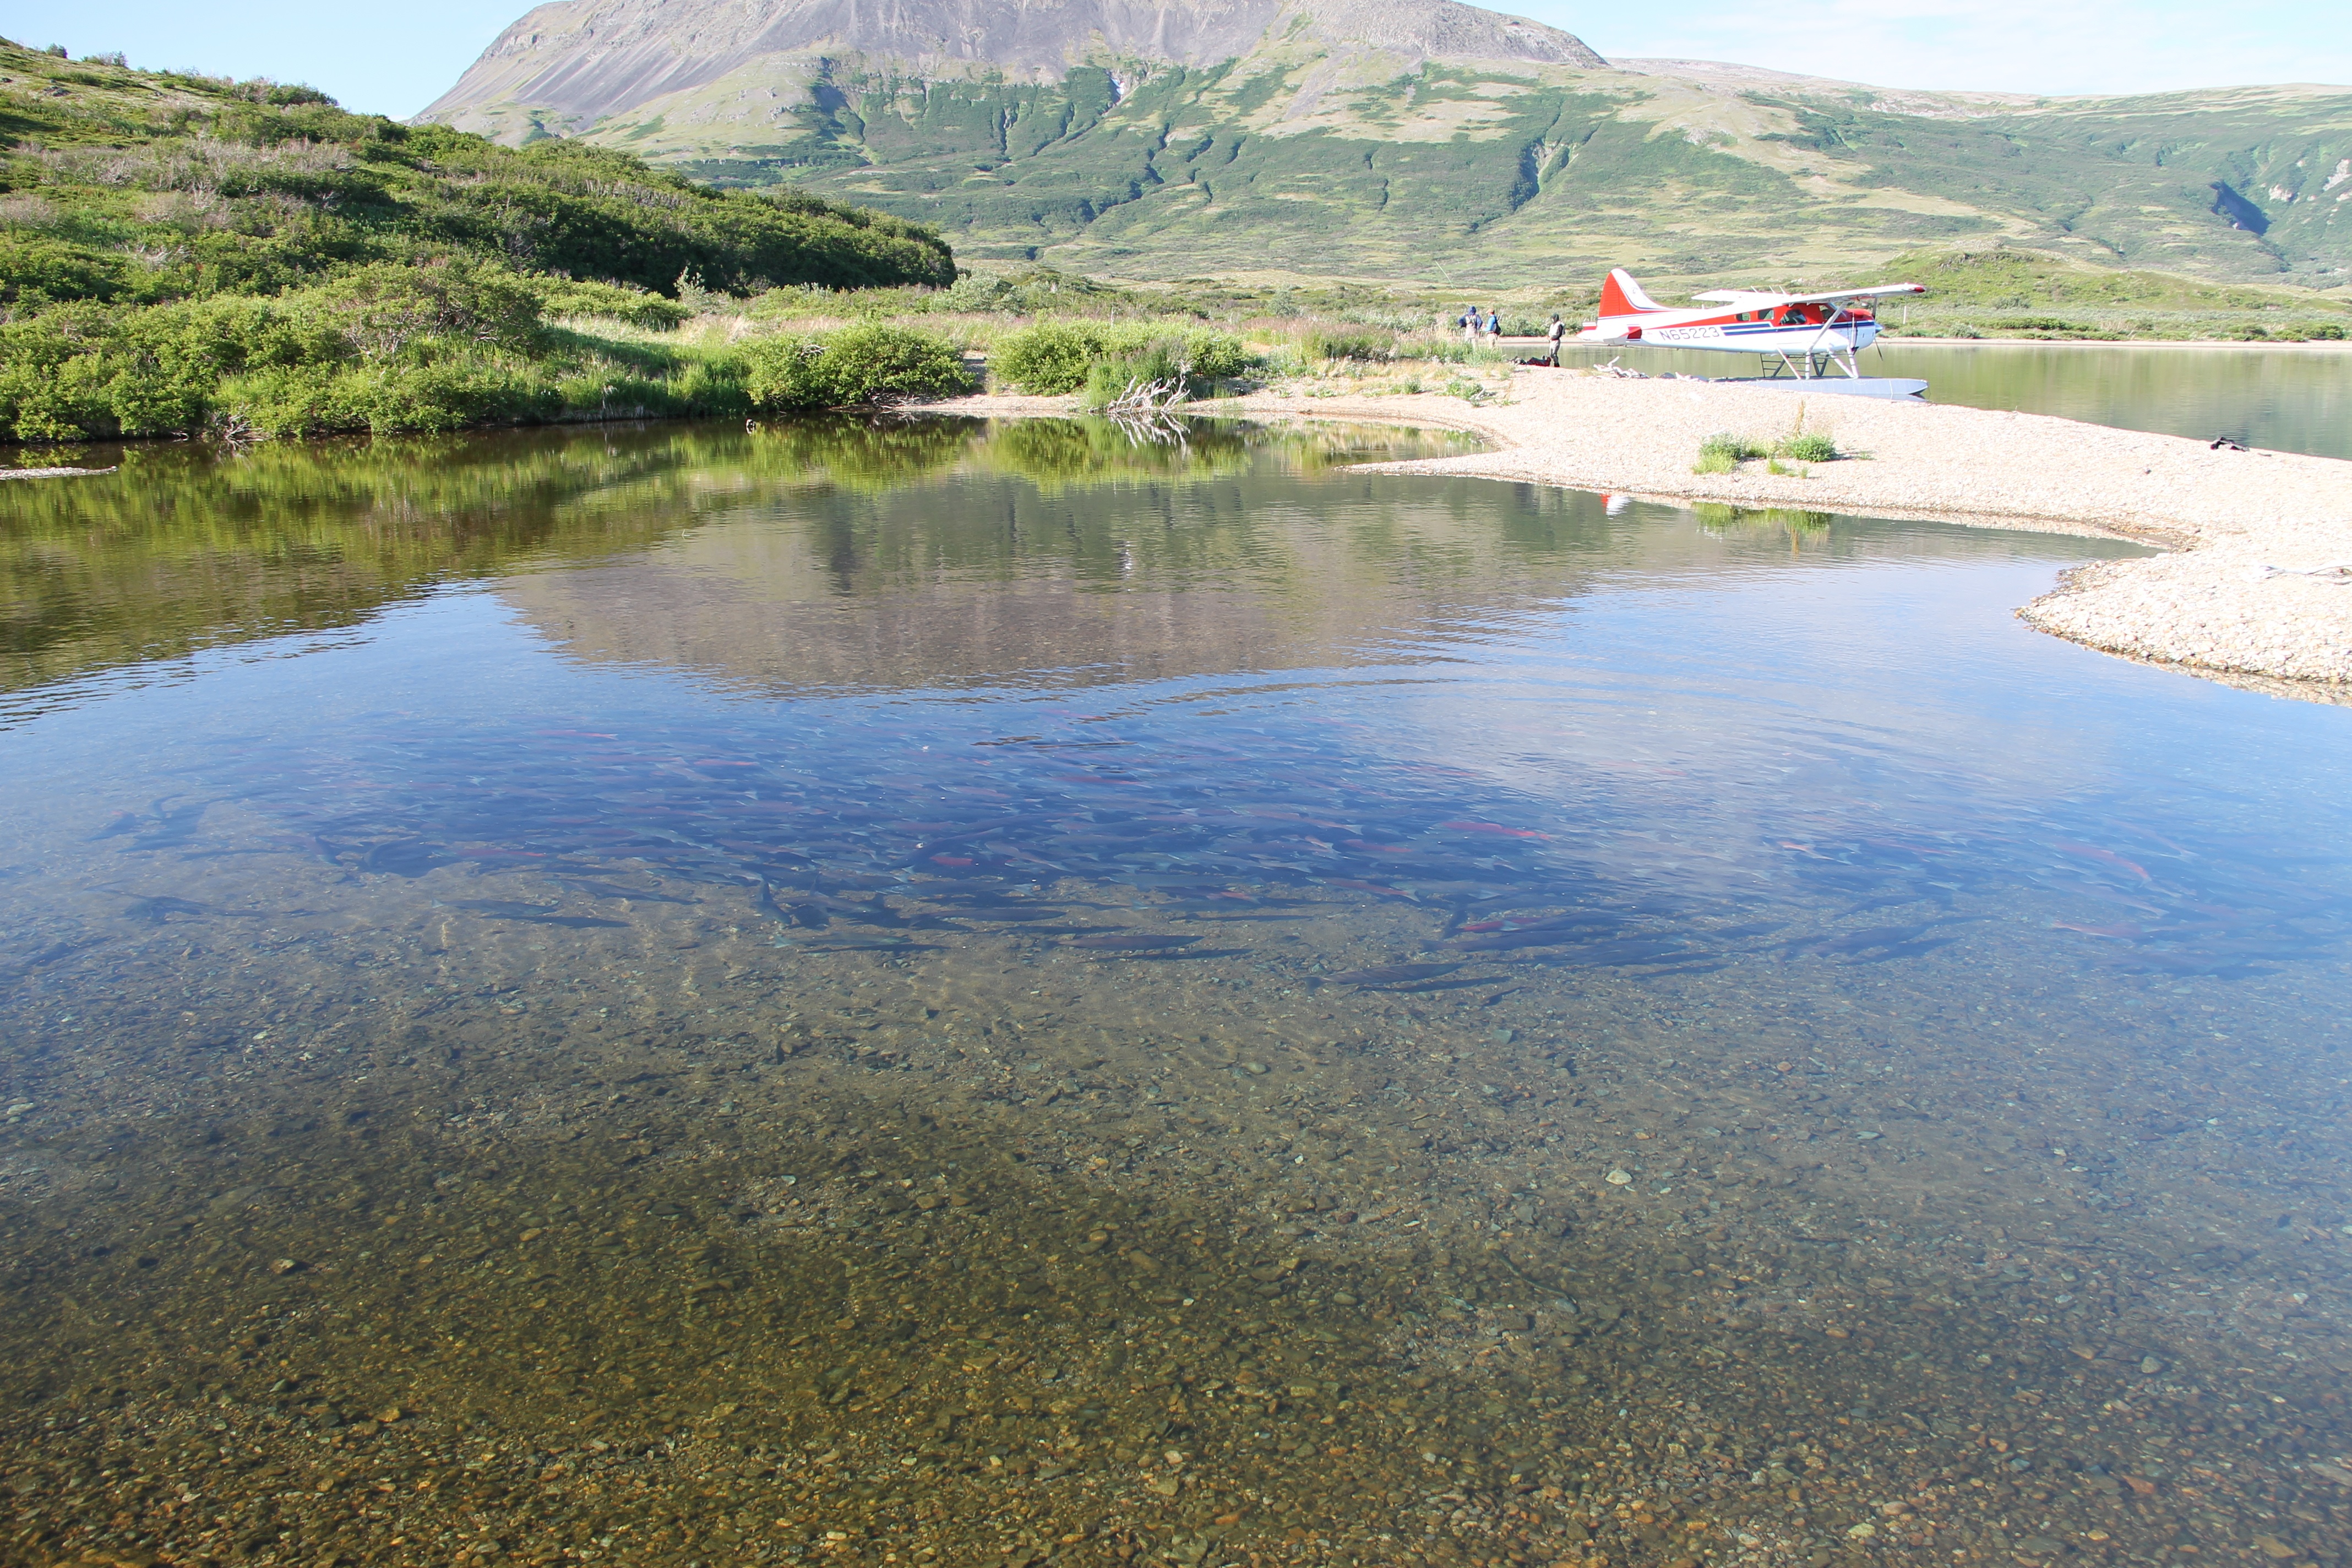
marsh, mountain, lake, river, pond, reflection, reservoir, body of water, wetland, plateau, loch, estuary, tarn, aerial photography